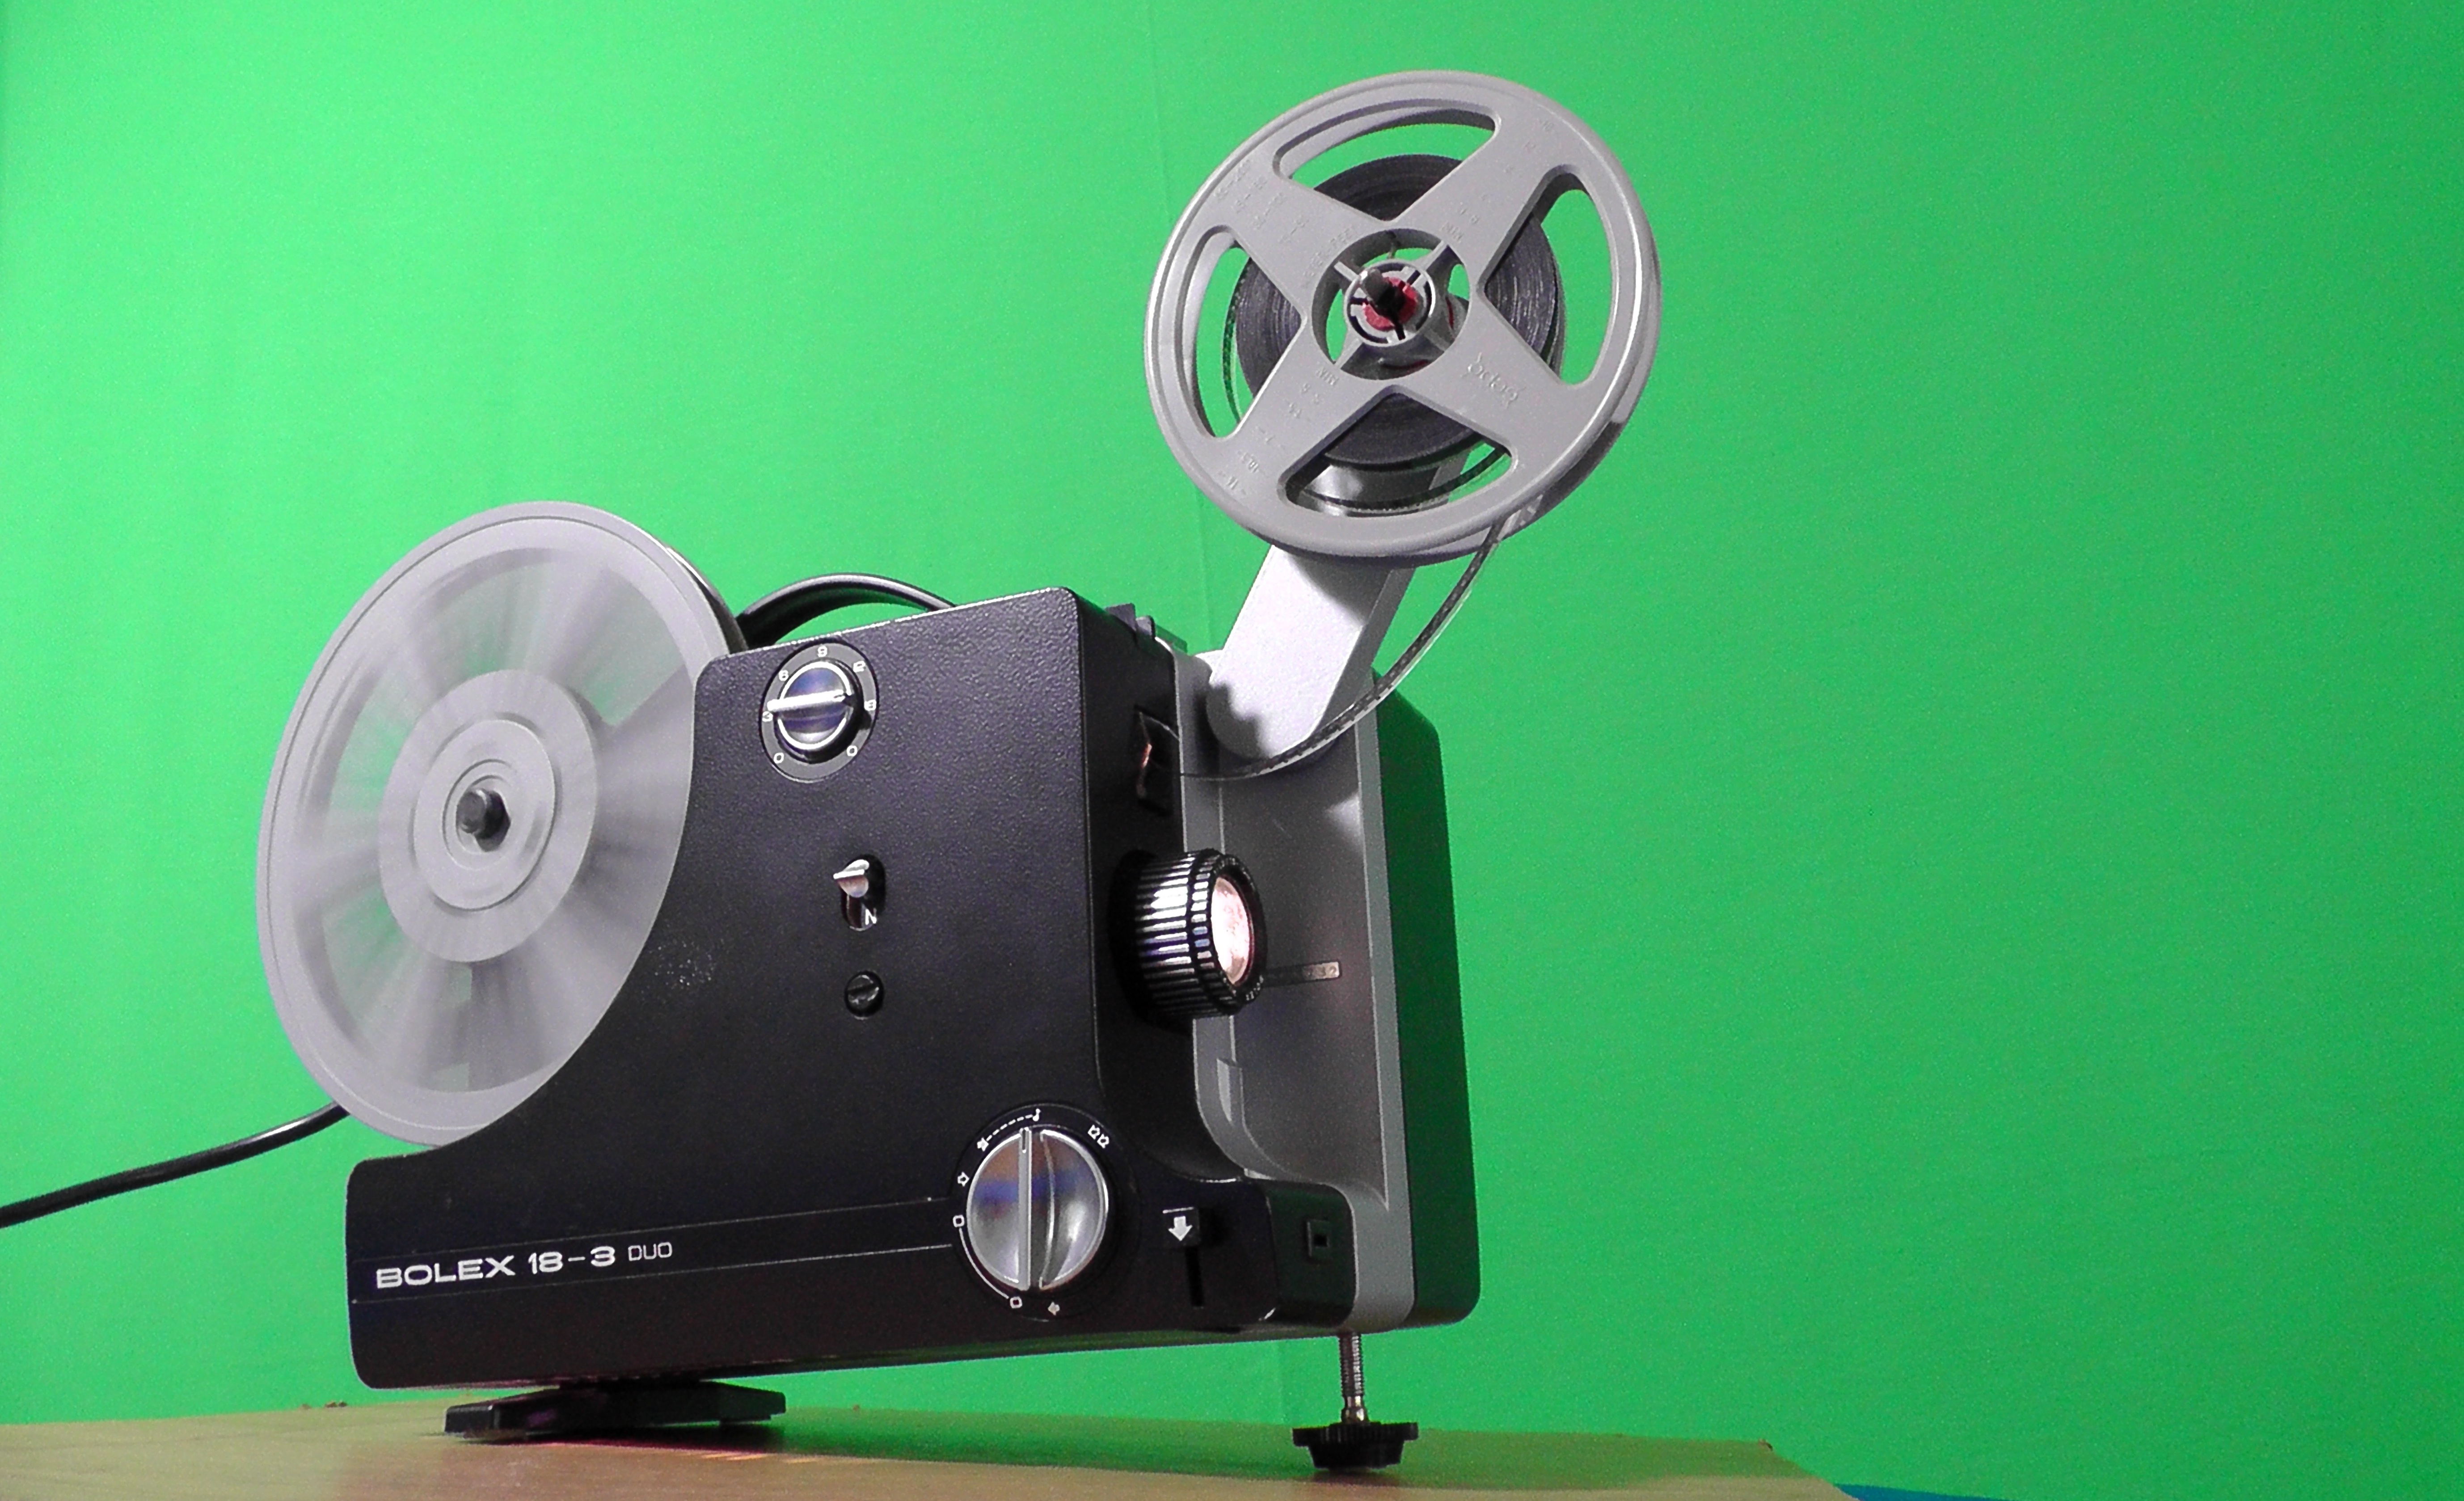
light, technology, film, green, machine, laser, coil, product, cinema, archive, projector, image, appliances, cast, former, canvas, projection, green background, collection movies, home movies, colection